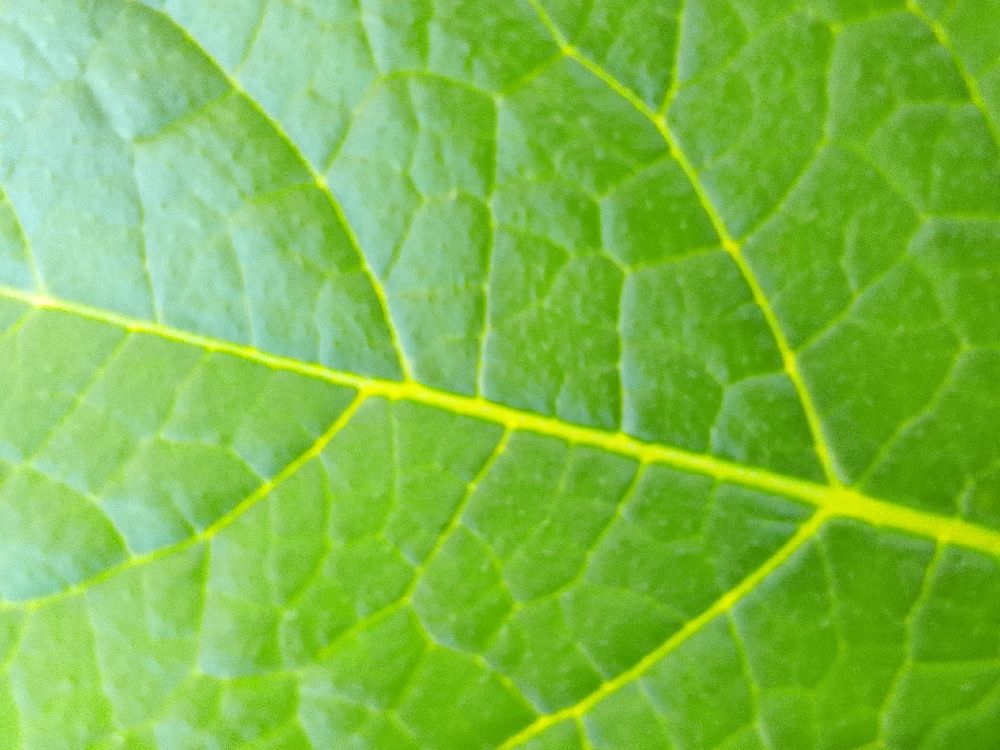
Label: Healthy